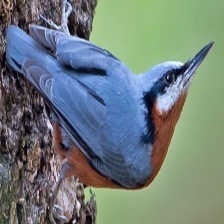
Species: CRESTED NUTHATCH
Scientific name: SITTA CAROLINENSIS